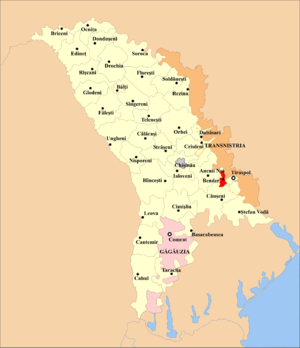
Bender ou Bendery sont les noms turc et russe de la ville moldave de Tighina. Tighina et Bender ont été officiels à tour de rôle ou simultanément. Bien que située sur la rive droite du Dniestr, en Bessarabie, et ne faisant donc pas partie de l'unité territoriale, elle est contrôlée par la Transnistrie, république majoritairement russophone et autoproclamée mais non reconnue par l'ONU et pour laquelle seul le nom turco-russe de Bender ou Bendery est officiel.